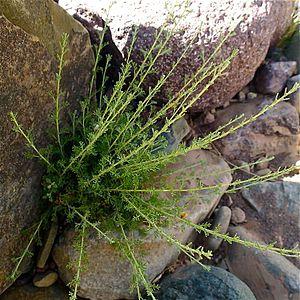
Present in Spain in the Middle East, North Africa to Egypt, Artemisia white grass is the most common herb in Morocco. As Absinthe (Artemisia absinthium) and Roman wormwood (Artemisia pontica), Artemisia white grass is rich in thujone. Morocco is the only producer of its essential oil, which it exports about 30 tons each year. http://floratrek.hautetfort.com/archive/2013/06/23/armoise-herbe-blanche.html
L’armoise herbe blanche, à ne pas confondre avec l'armoise blanche qui peut aussi désigner Artemisia alba, est une espèce de plantes steppiques du genre Artemisia de la famille des Astéracées.